Battle of Warns

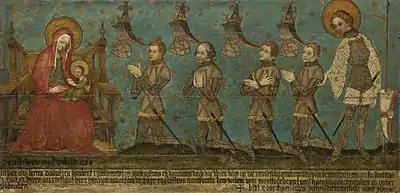
Memorial tablet for the lords of Montfoort, Centraal Museum, Utrecht.

The Battle of Warns was annually celebrated on September 26 until the 16th century. In 1942 the commemoration was restored by Frisian regionalists. Since 1945 it takes place at the last Saturday of September, reinterpreted, however, in the light of the victory over fascism and the upcoming struggle for recognition of the Frisian language. It is celebrated nowadays by Frisians nationalists. There is a monument on the Red Cliffs in Warns since 1951, a large glacial erratic with the 19th-century romantic text "leaver dea as slaef" [sic] (rather dead than slave). The road to Scharl is traditionally called the "ferkearde wei" (the wrong way) by locals, as it is considered (according to the 19th-century romantic vision) the way the Hollandic knights chose to their downfall.